Erlkönig (Schubert)

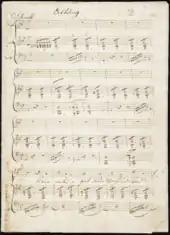
Schubert's manuscript,

Goethe's poem was set in music by at least a hundred composers, including Johann Friedrich Reichardt, Carl Friedrich Zelter and Carl Loewe, though no work would become as preeminent as Schubert's, which stands among the most performed, reworked and recorded compositions ever written.